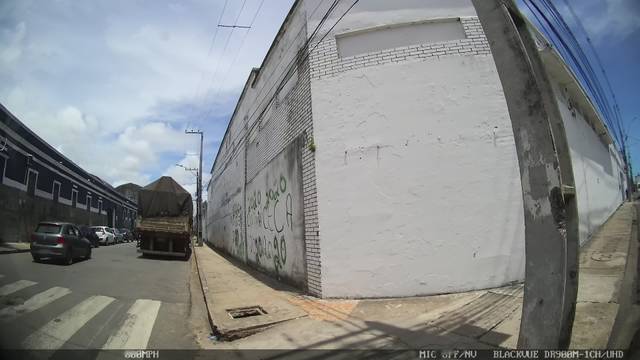
Region: Brazil
Coordinates: -8.074, -34.89